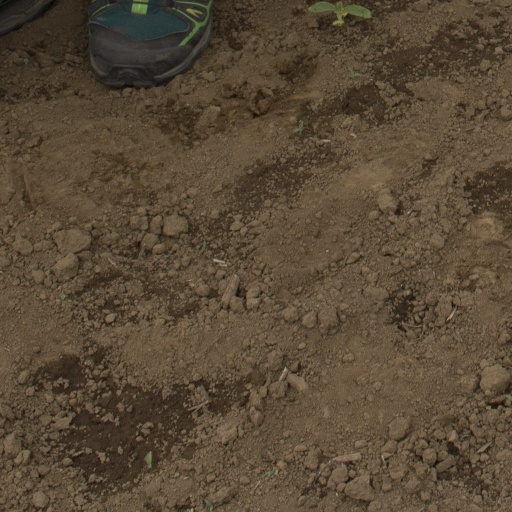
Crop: Jerusalem artichoke